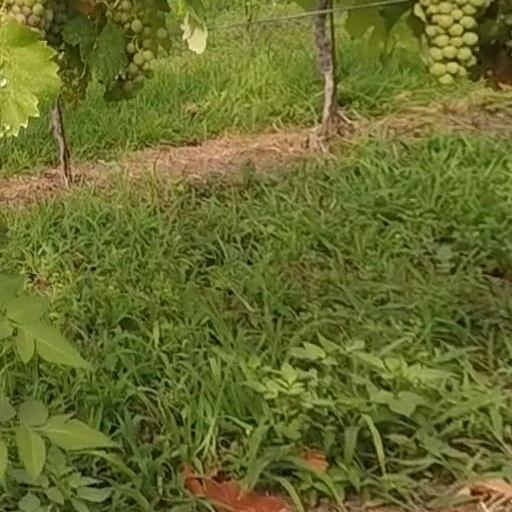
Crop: grape